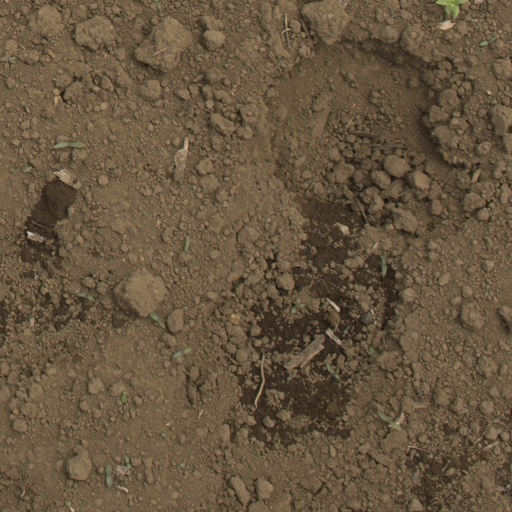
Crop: Jerusalem artichoke